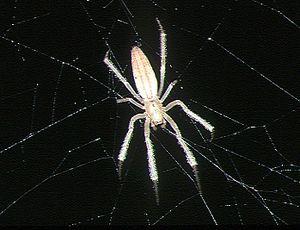
Larinia est un genre d'araignées aranéomorphes de la famille des Araneidae.